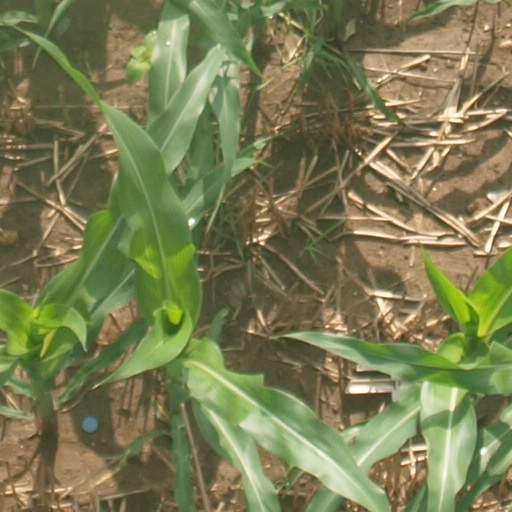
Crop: maize; corn